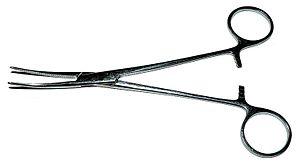
Pince hémostatique de Péan. Polski: Zacisk Peana. Slovenčina: Peán.
Jules Émile Péan est un chirurgien français, né le 29 novembre 1830 à Marboué, et mort le 30 janvier 1898 à Paris. Il est l'inventeur de la pince hémostatique ou pince de Péan, qui permet d'éviter, par le pincement des vaisseaux, un saignement durant une intervention chirurgicale.
Le bracelet de survie ou bracelet de secours est un nouage porté au poignet dont le but est de faciliter le transport d'une longueur de corde rapidement utilisable en cas de problème.